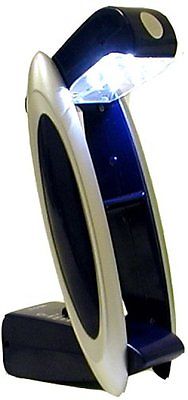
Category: lamp